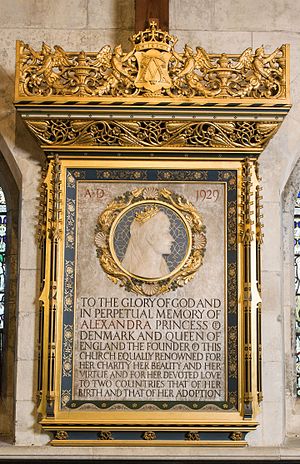
St. Alban's English Church / Kirkebygningen
Saint Albans Church, mindetavle for Alexandra, efter konservering. Konserveringsarbejdet er beskrevet i rapport; sagsopgavenr. 11021409 og 11021492, sagsnr. 2012-020684.. Den engelske kirke
St. Alban's English Church ligger i Churchillparken i København mellem Kastellet, Gefionspringvandet og Frihedsmuseet. Det er den eneste anglikanske kirke i Danmark.